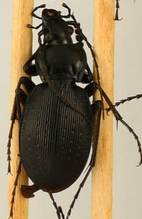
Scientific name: Carabus goryi
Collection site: Mountain Lake Biological Station Site (MLBS), plot MLBS_001